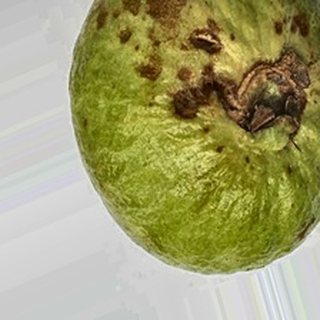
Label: guava_anthracnose